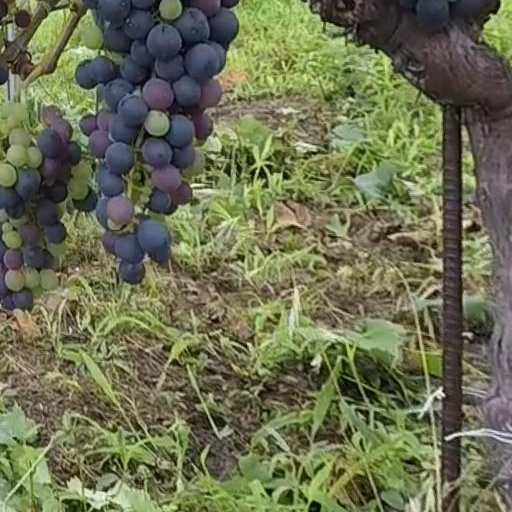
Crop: grape